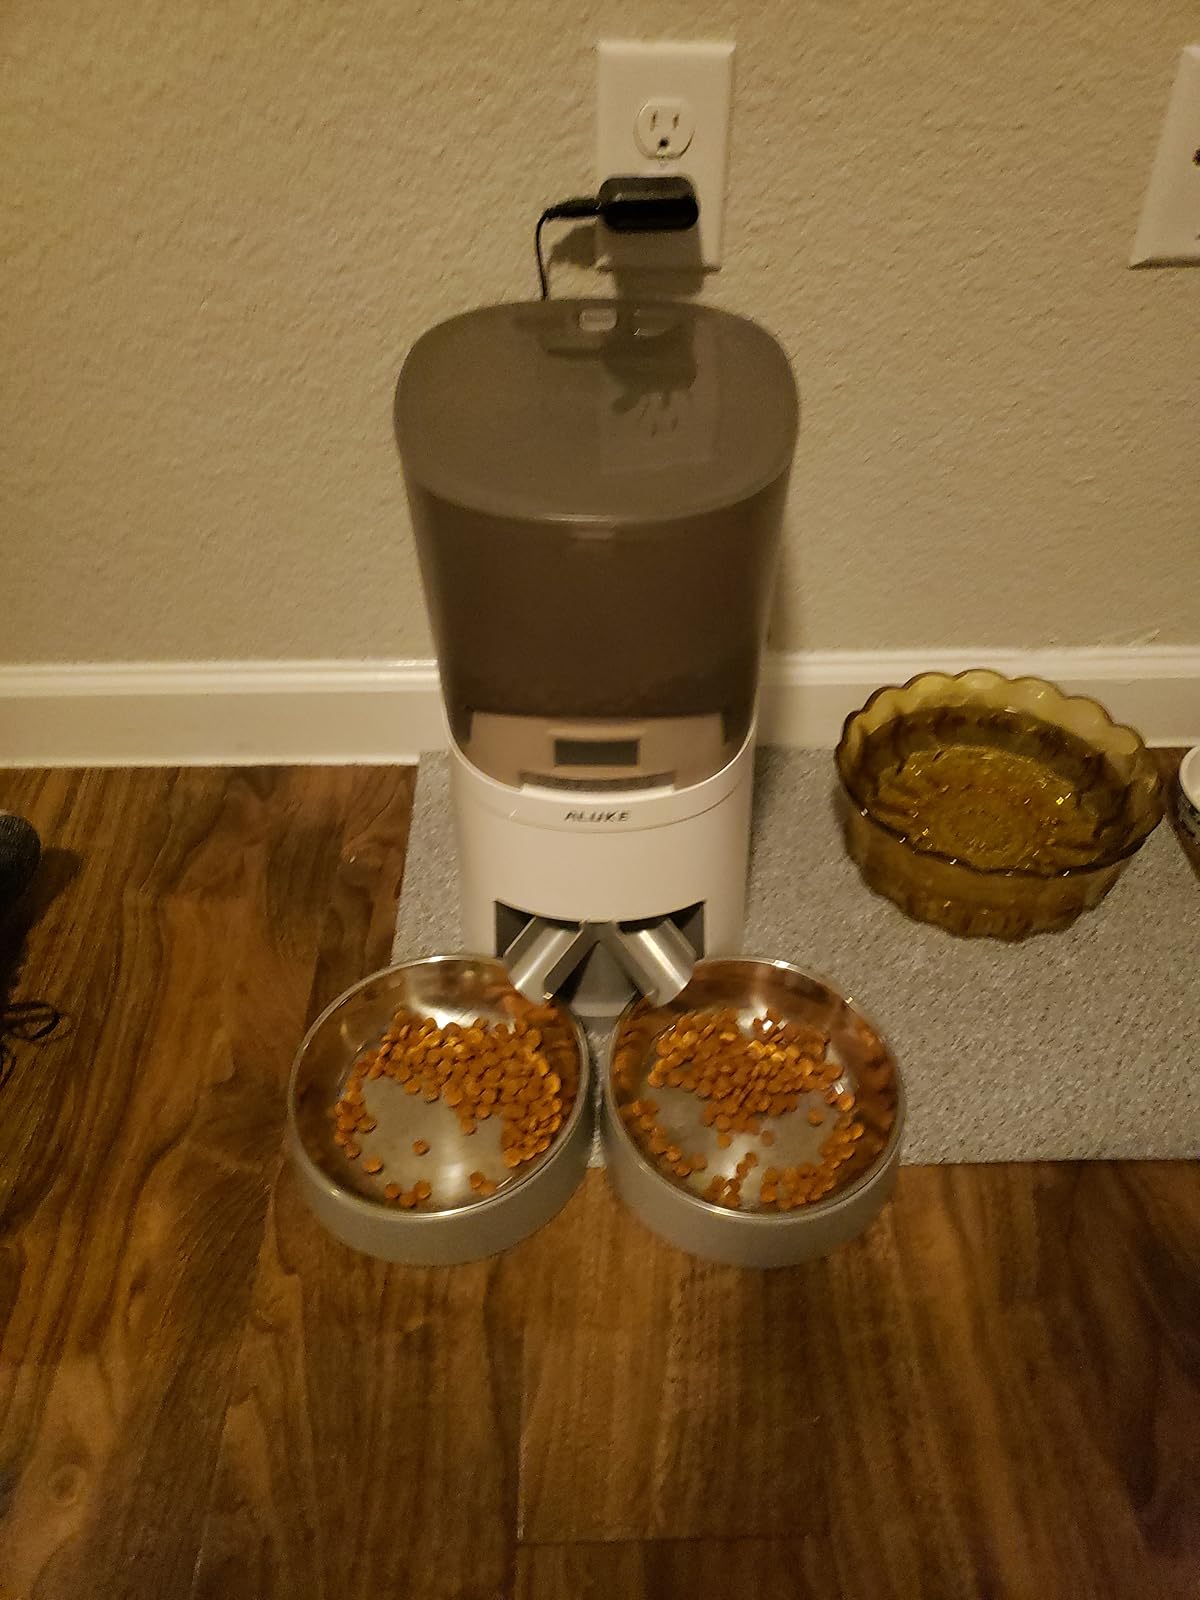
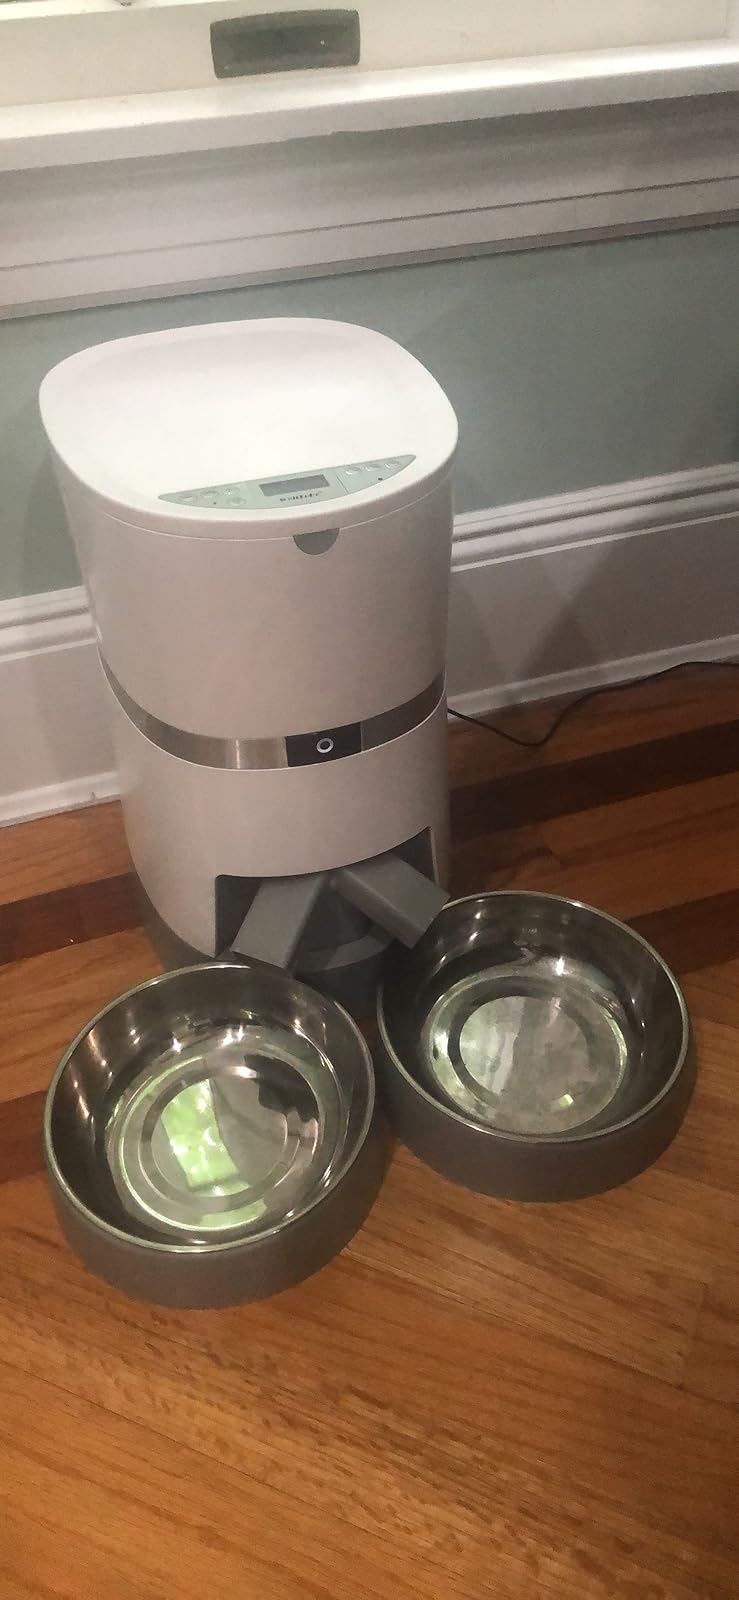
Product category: items_feeder
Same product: no